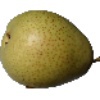
Label: Pear 1